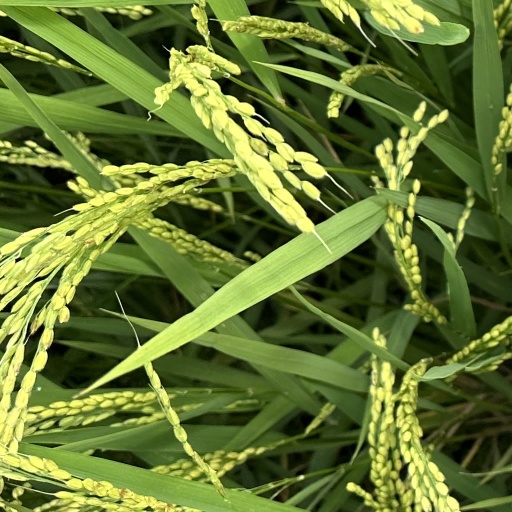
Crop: rice